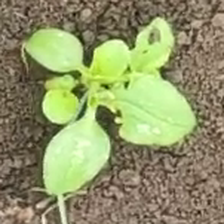
Weed species: Kena_(Commplina_benghalensio)